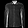
Label: Shirt